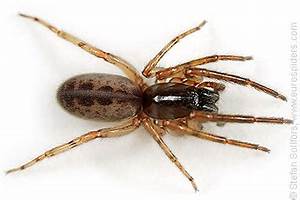
Label: ragno